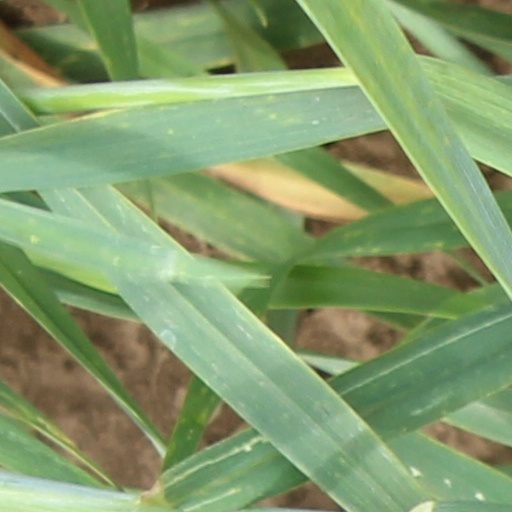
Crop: wheat